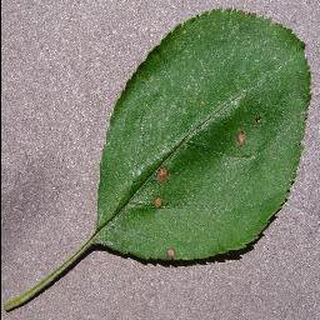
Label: apple_black_rot